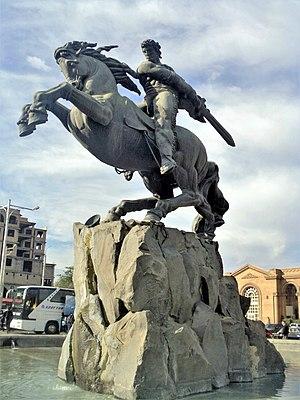
La statue de David de Sassoun est une statue équestre installée en 1959 à Erevan à proximité de la gare d'Erévan en Arménie. Œuvre du peintre et sculpteur Ervand Kotchar et de l'architecte Michael Mazmanian, elle représente David de Sassoun à cheval.